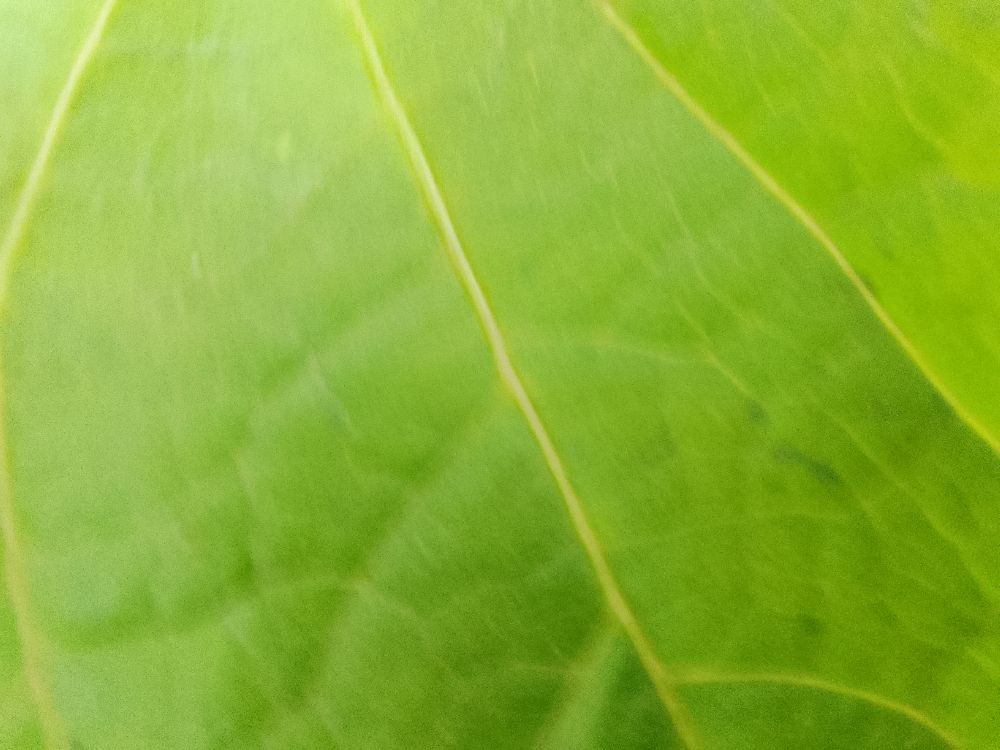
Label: healthy